Jean-Pierre Plichon

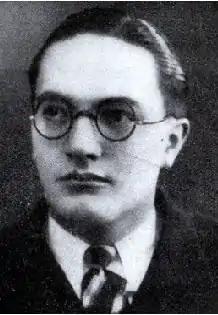

Jean-Pierre Plichon (13 March 1907 – 14 May 1966) was a French engineer and politician who was a deputy for the Nord department from 1936 to 1942.